Best Actor (film)

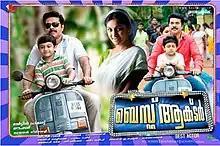
Theatrical Poster

Best Actor is a 2010 Malayalam-language comedy drama film co-written and directed by Martin Prakkat. It stars Mammootty, Sruthi Ramakrishnan, Lal, Sreenivasan, Salim Kumar, Vinayakan, Nedumudi Venu, Joju George, K. P. A. C. Lalitha, Master Sreedharan Nampoothiri and Sukumari. The film marks the debut of Prakatt as director. It was produced by Naushad under the banner of Big Screen. Several film directors made cameo appearances in the film. The film is all about the travails of a schoolteacher who dreams of being a film actor. It features cinematography by Ajayan Vincent, music by Bijibal and editing by Don Max.